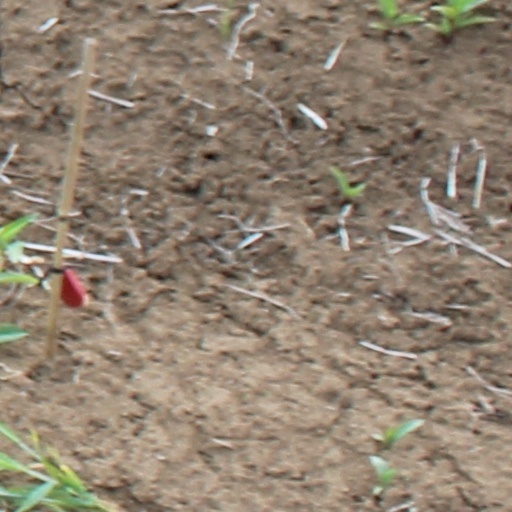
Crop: wheat